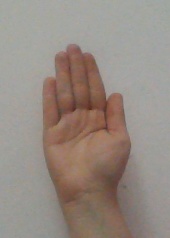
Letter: seen